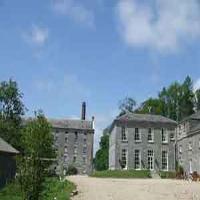
Weather: sun or clear